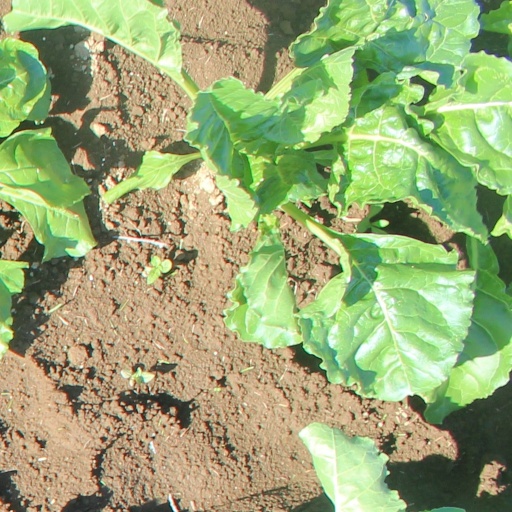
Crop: sugar beet